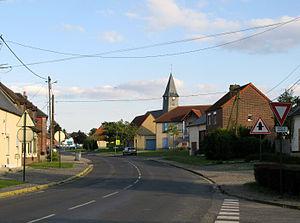
Candas est une commune française située dans le département de la Somme en région Hauts-de-France.